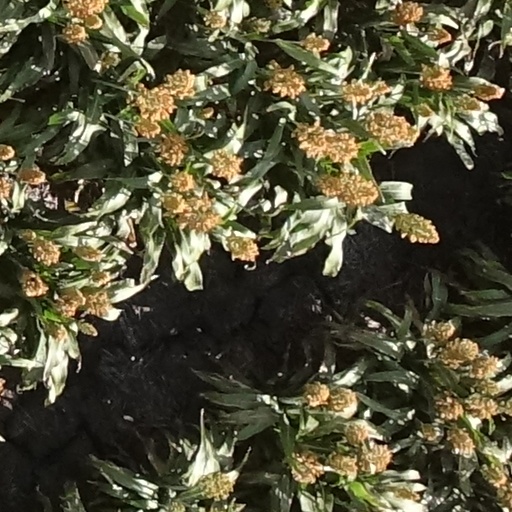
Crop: sorghum